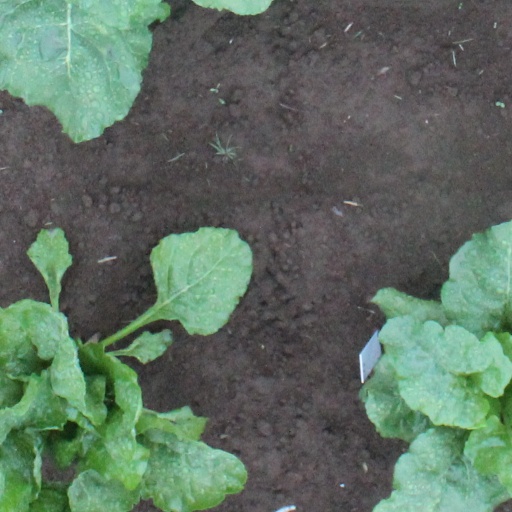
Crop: sugar beet